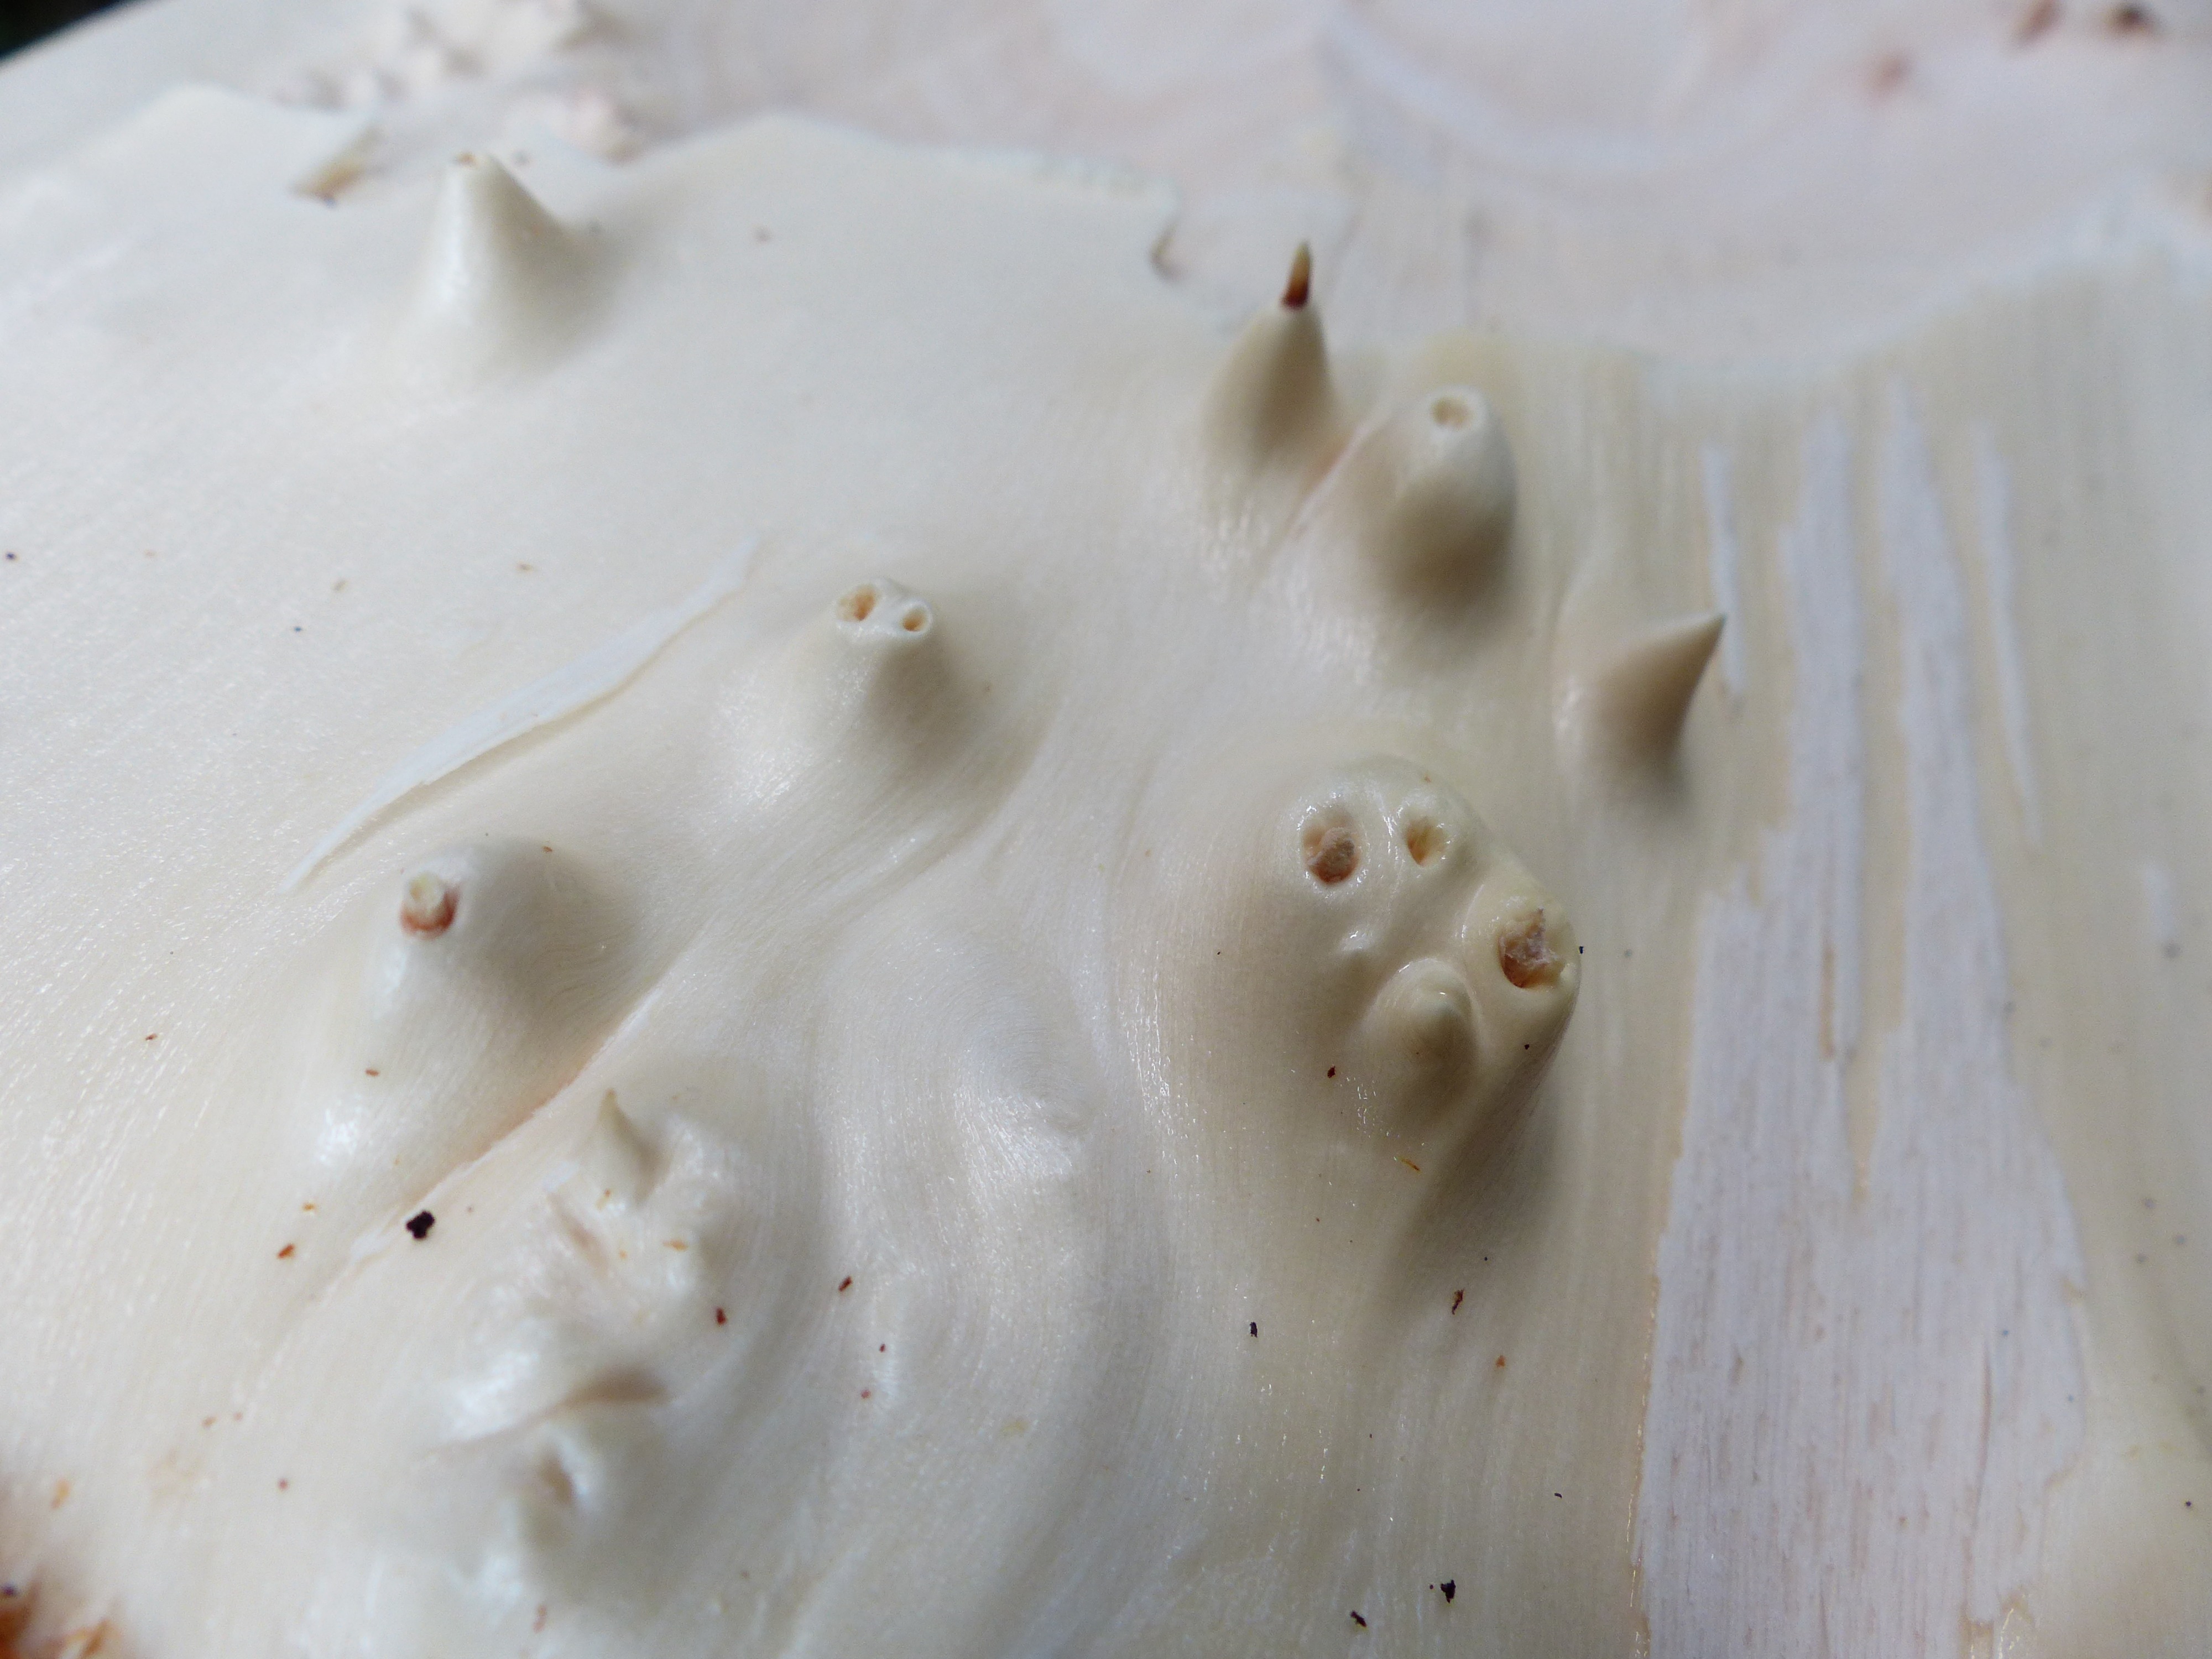
tree, wood, white, bark, dish, food, produce, pasture, baking, ice cream, dessert, cuisine, cream, dairy product, whipped cream, icing, bizarre, strange, meringue, pointed, flavor, peeled, buttercream, pavlova, semifreddo, branch outgrowth, ast approach, willow wood